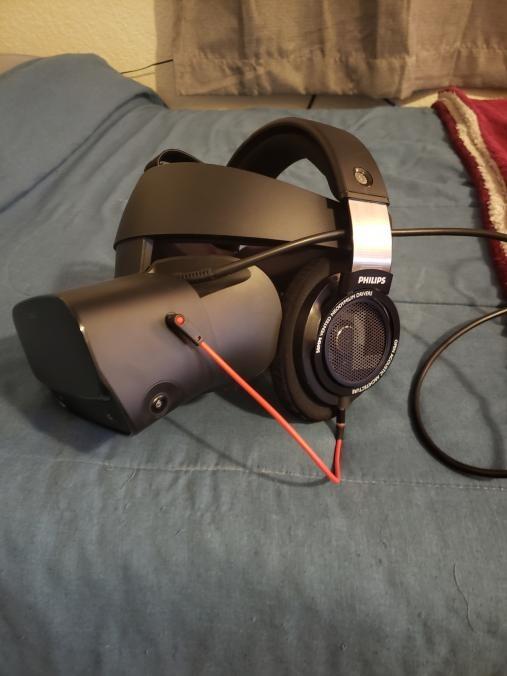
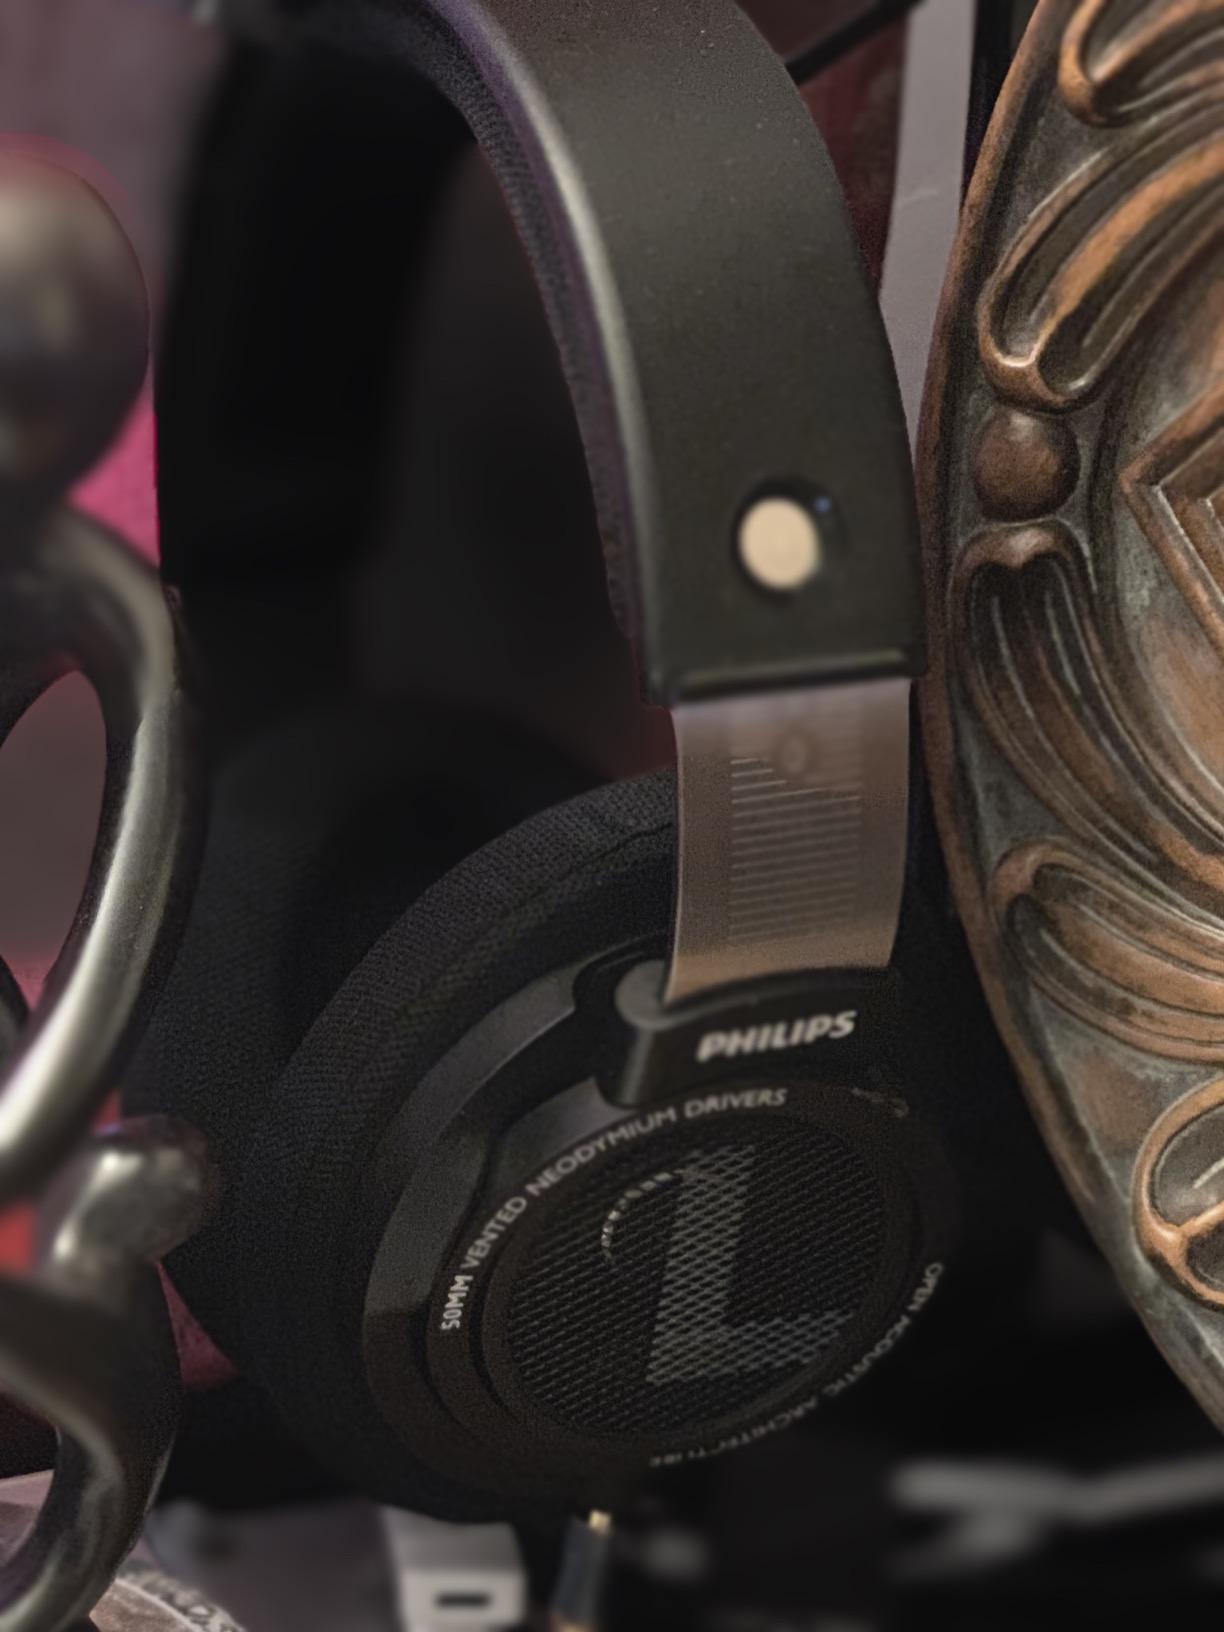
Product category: headphones
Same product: yes